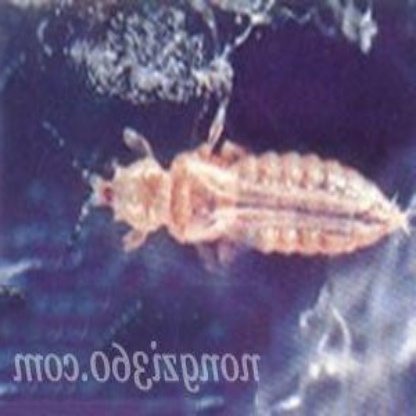
Nhãn: Bọ trĩ ( Thrips )